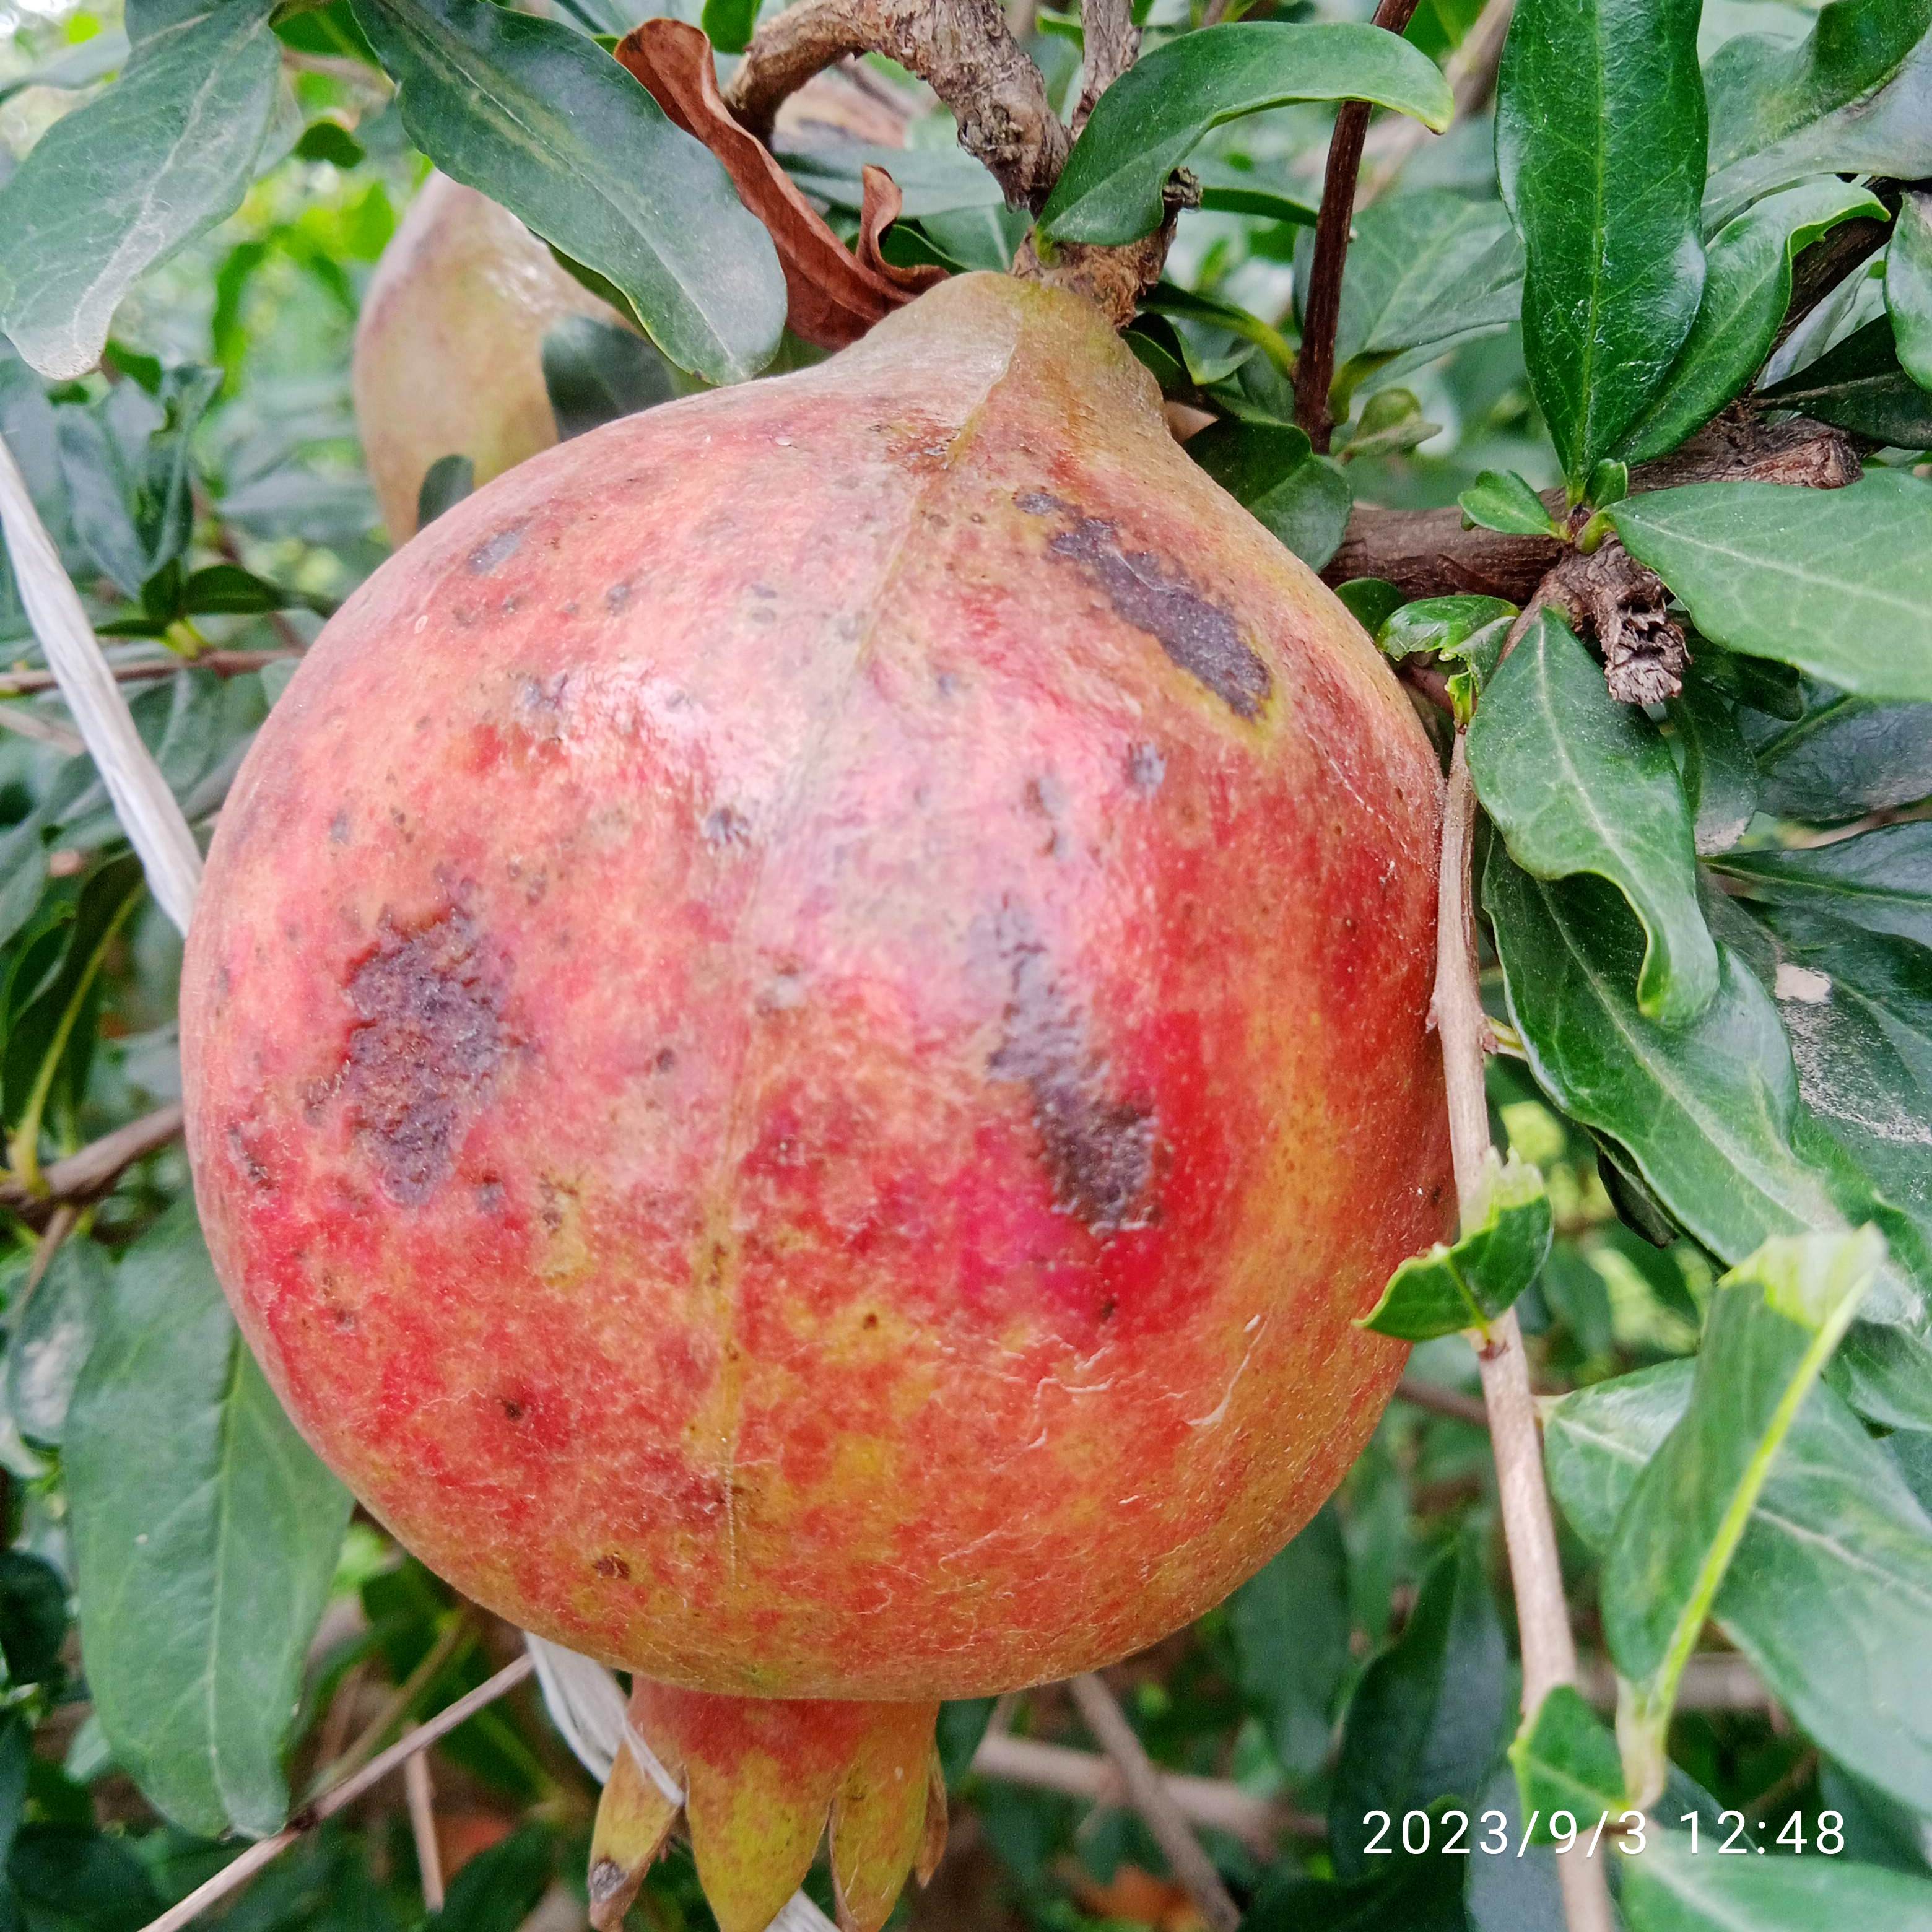
Label: Anthracnose